Pitt Meadows station

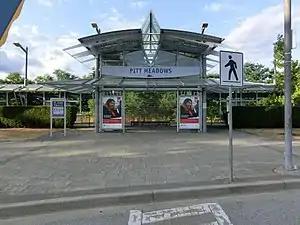

Pitt Meadows station is a stop on the West Coast Express commuter rail line connecting Vancouver to Mission, British Columbia, Canada. The station is located on the south side of the Canadian Pacific Railway (CPR) tracks in Pitt Meadows, just off Harris Road. The station opened in 1995, when the West Coast Express began operating. 140 park-and-ride spots are available. All services are operated by TransLink.